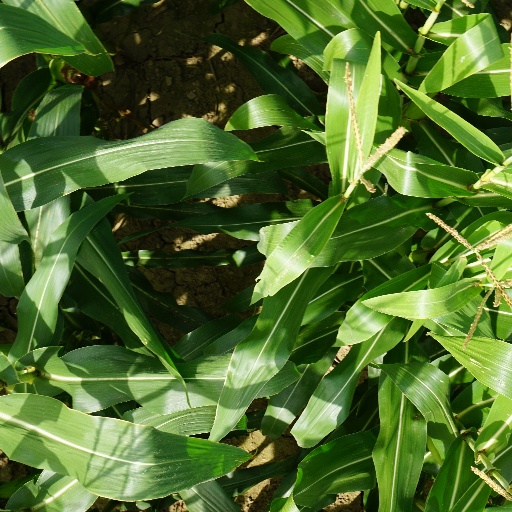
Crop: maize; corn